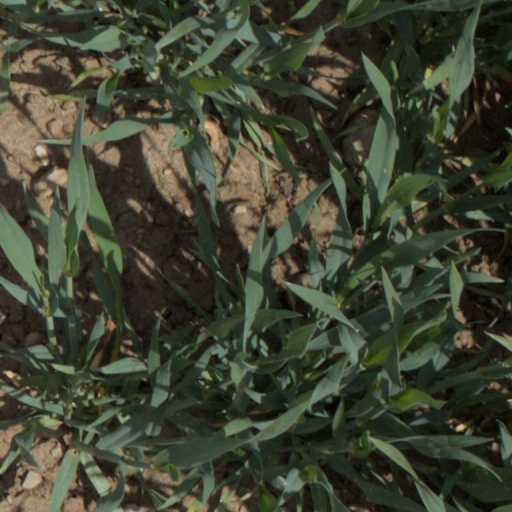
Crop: wheat